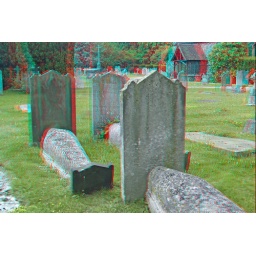
Graves St Nicholas parish Church Chislehurst in anaglyph 3D red blue / cyan glasses